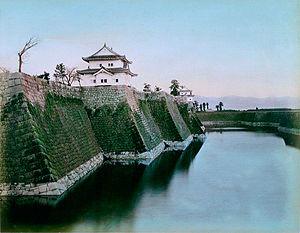
Tamamura Kozaburō - ""Sans titre"" - Japon. Les fortification de Tokyo - Japon. Les fortification de Tokyo, Photographie sur papier albuminé réhaussée de pigments - 24.9 x 19.4 cm - 1979.1.63"